Extremely Large Telescope

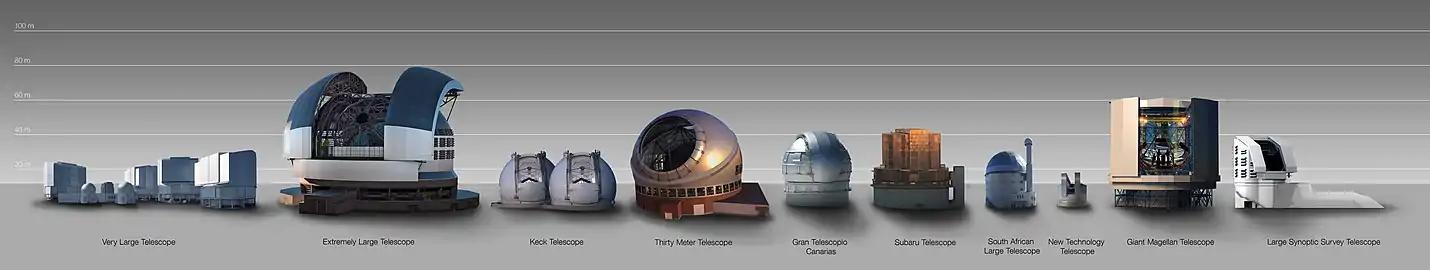
Size comparison between the ELT and other telescope domes

The ELT dome has a height of from the ground and a diameter of , making it the largest dome ever built for a telescope. The dome has a total mass of around , and the telescope mounting and tube structure has a total moving mass of around .